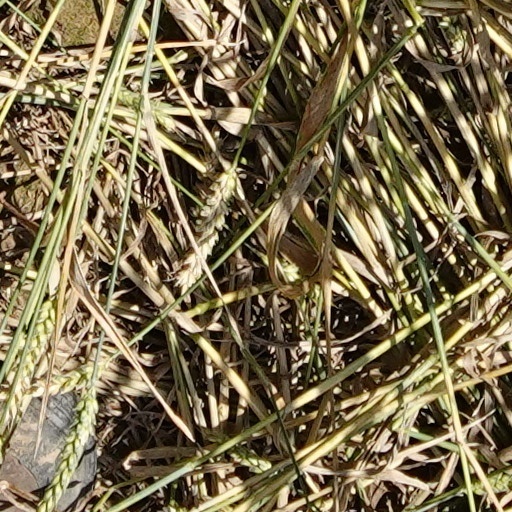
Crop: wheat